Ludwigshafen-Mundenheim station

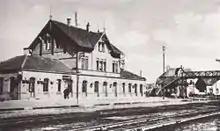
Mundenheim station about 1910

Mundenheim station was opened in 1886. Four years later, on 15 October 1890, the metre-gauge Ludwigshafen–Dannstadt railway was opened, which crossed the Mannheim–Saarbrücken railway (originally called the Palatinate Ludwig Railway or "Pfalzische Ludwigsbahn") to the north of the station. The at-grade crossing of the tracks was controlled by signals. Mundenheim became the terminus. Years later, it was renamed "Ludwigshafen-Mundenheim", thus taking account of the incorporation of the village into Ludwigshafen in 1899. On 1 March 1911, the narrow-gauge line was extended to Meckenheim. The narrow-gauge line was located parallel to "Maudacher Straße"; it had four tracks with platforms next to the entrance building. The freight track branched off from Maudach in the west before these platforms and ran south to the freight shed.